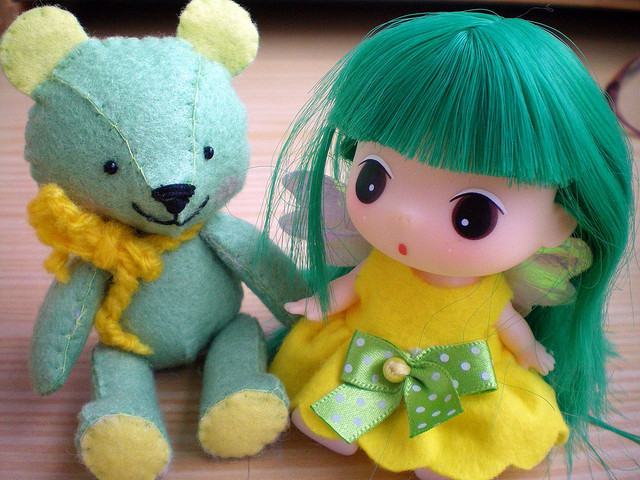
user: Given an image and a question. Answer the question in a short answer. Question: Which type of accessory is the bear wearing? Short Answer:
assistant: bow